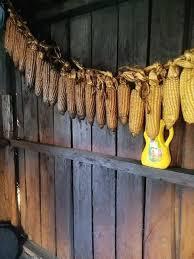
Mahindi zimeanikwa kwa kamba ndo iweze kukauka vizuri. Alfu zitumike kwa kutengeneza ugali, unapeleka kwa kisagi inakuwa unga alfu inakuja kupikia ugali. Hii ni ya muhimu sana.